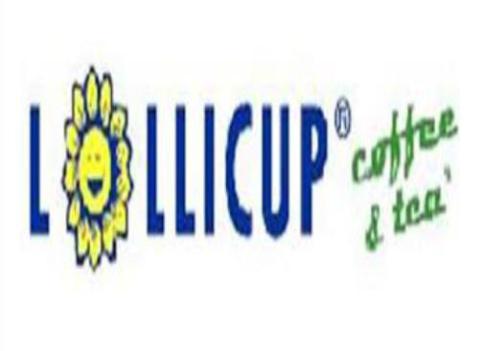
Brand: lollicup coffee & tea
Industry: Food